Furcas

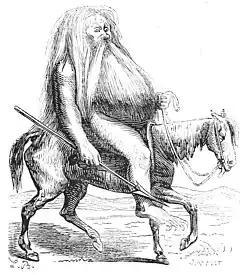

In demonology, Furcas (also spelled Forcas) is a Knight of Hell (the rank of Knight is unique to him), and rules 20 legions of demons. He teaches Philosophy, Astronomy (Astrology to some authors), Rhetoric, Logic, Chiromancy and Pyromancy.